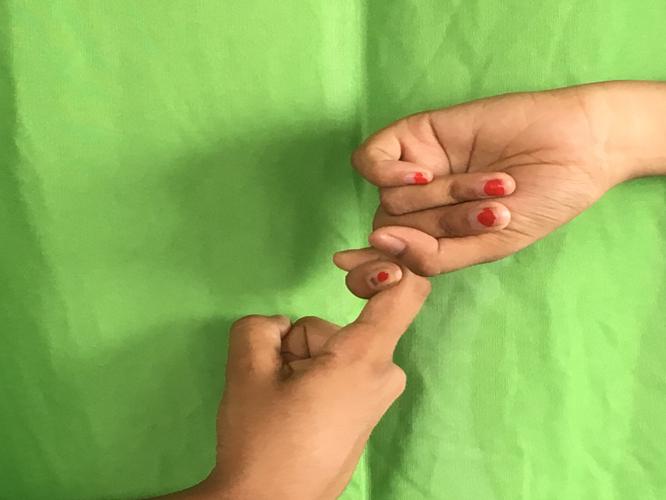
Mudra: Pasha
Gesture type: double_hand